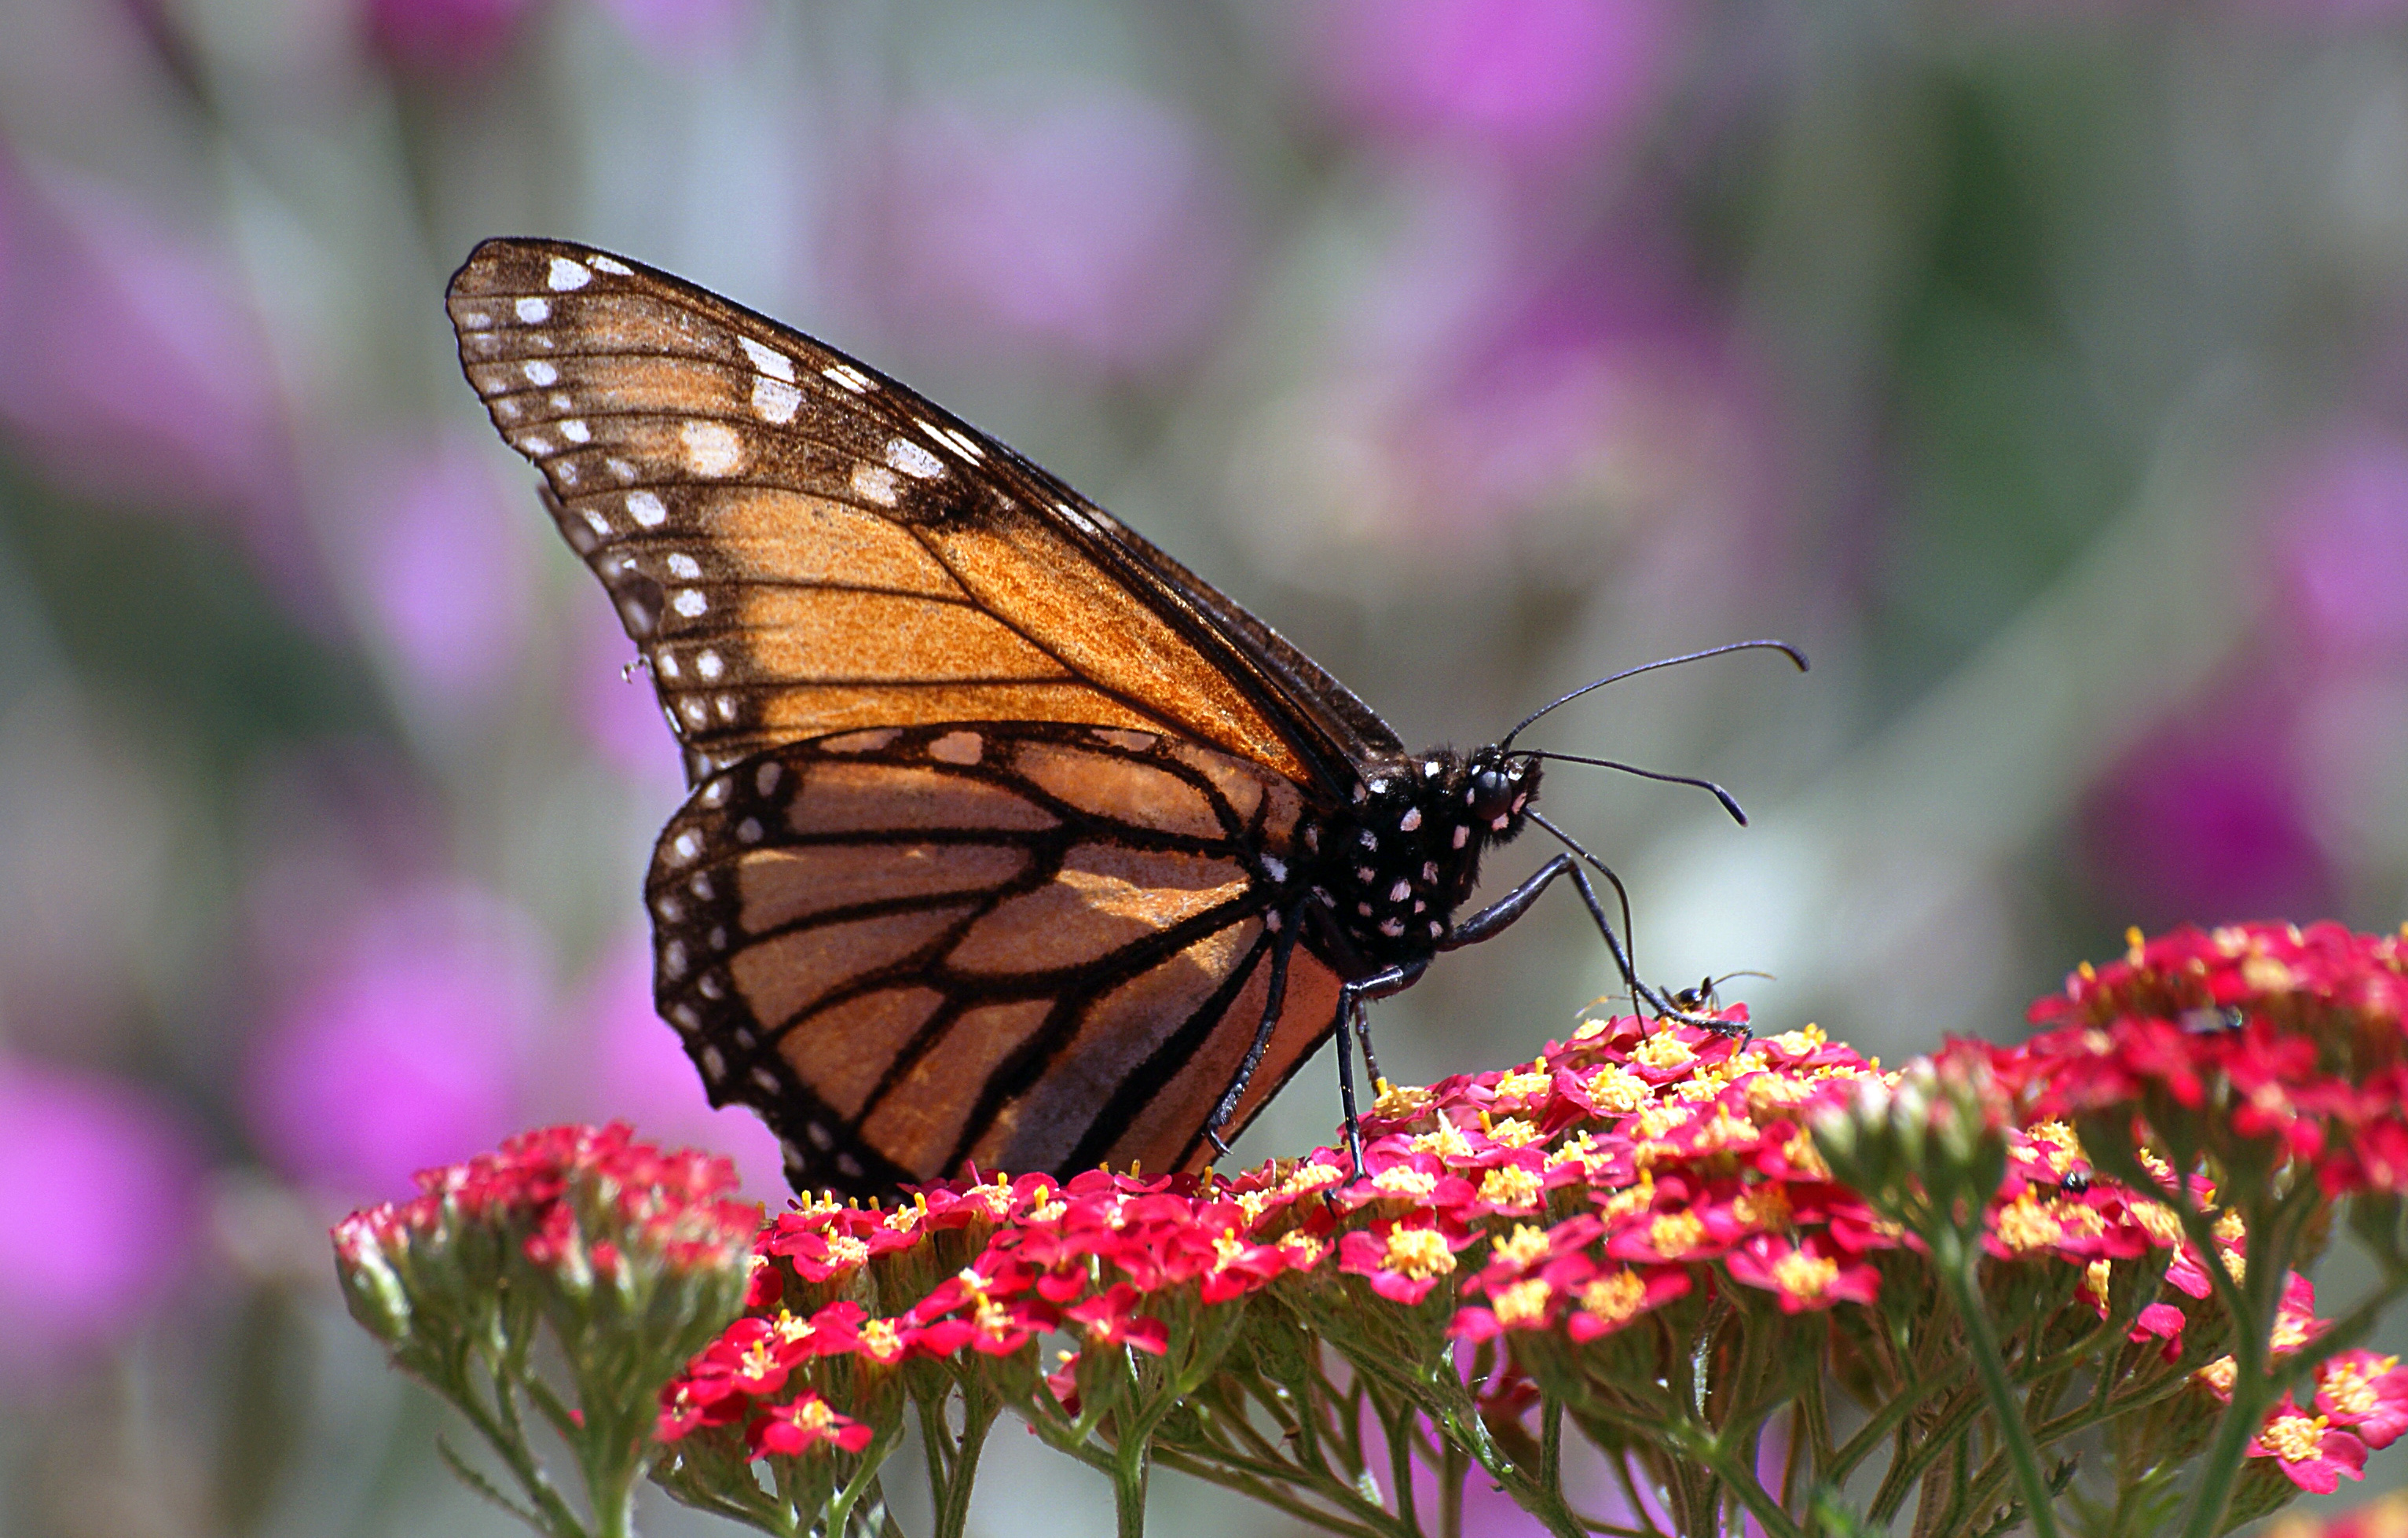
moths and butterflies, butterfly, monarch butterfly, Cynthia subgenus, insect, invertebrate, black swallowtail, viceroy butterfly, brush footed butterfly, pollinator, queen, plant, nectar, arthropod, flower, wildlife, organism, pieridae, macro photography, pollen, buddleia, swallowtail butterfly, wildflower, verbena, Euphydryas